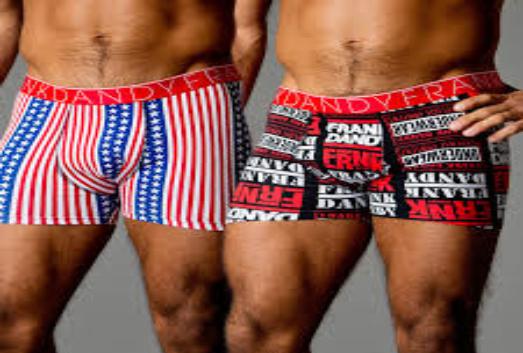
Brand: Frank Dandy
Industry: Clothes